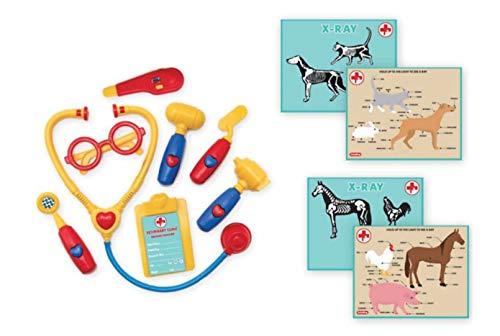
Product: Schylling Veterinarian Kit
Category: Toys & Games | Novelty & Gag Toys | Money Banks
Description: For the animal lover in the family, a complete veterinarian kit; perfect for the aspiring vet.
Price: $9.39
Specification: ProductDimensions:10x7x3inches|ItemWeight:15.2ounces|ShippingWeight:15.2ounces(Viewshippingratesandpolicies)|ASIN:B079C6NV2Y|Itemmodelnumber:VKIT|Manufacturerrecommendedage:36months-5years